Måløy

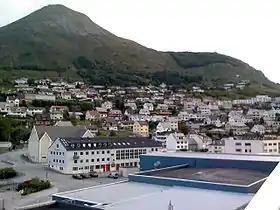
View of Måløy town from the harbour

Måløy was founded as a trading center on the small island of Moldøen, or Måløya, on the Ulvesundet strait between Vågsøy island and the mainland. As trade flourished, the town gradually moved to the larger island of Vågsøy, while keeping the name of the smaller island. This is the cause of some confusion, although the smaller island is today often known as "Lisje-Måløyna" (literally "smaller Måløy") or "Øyna" (literally "the island"). During World War II, it was used as a German coastal fortress, which led to the eradication of all settlement on the island to make room for the fortress, and as a result of Operation Archery in December 1941.